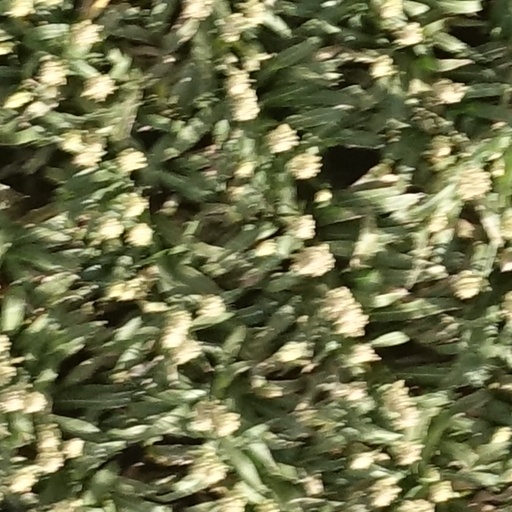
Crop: sorghum